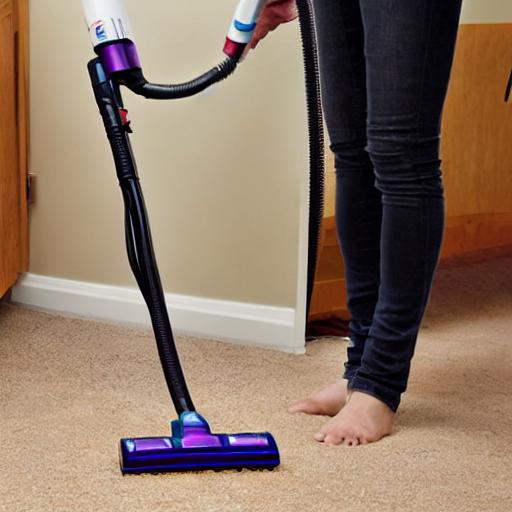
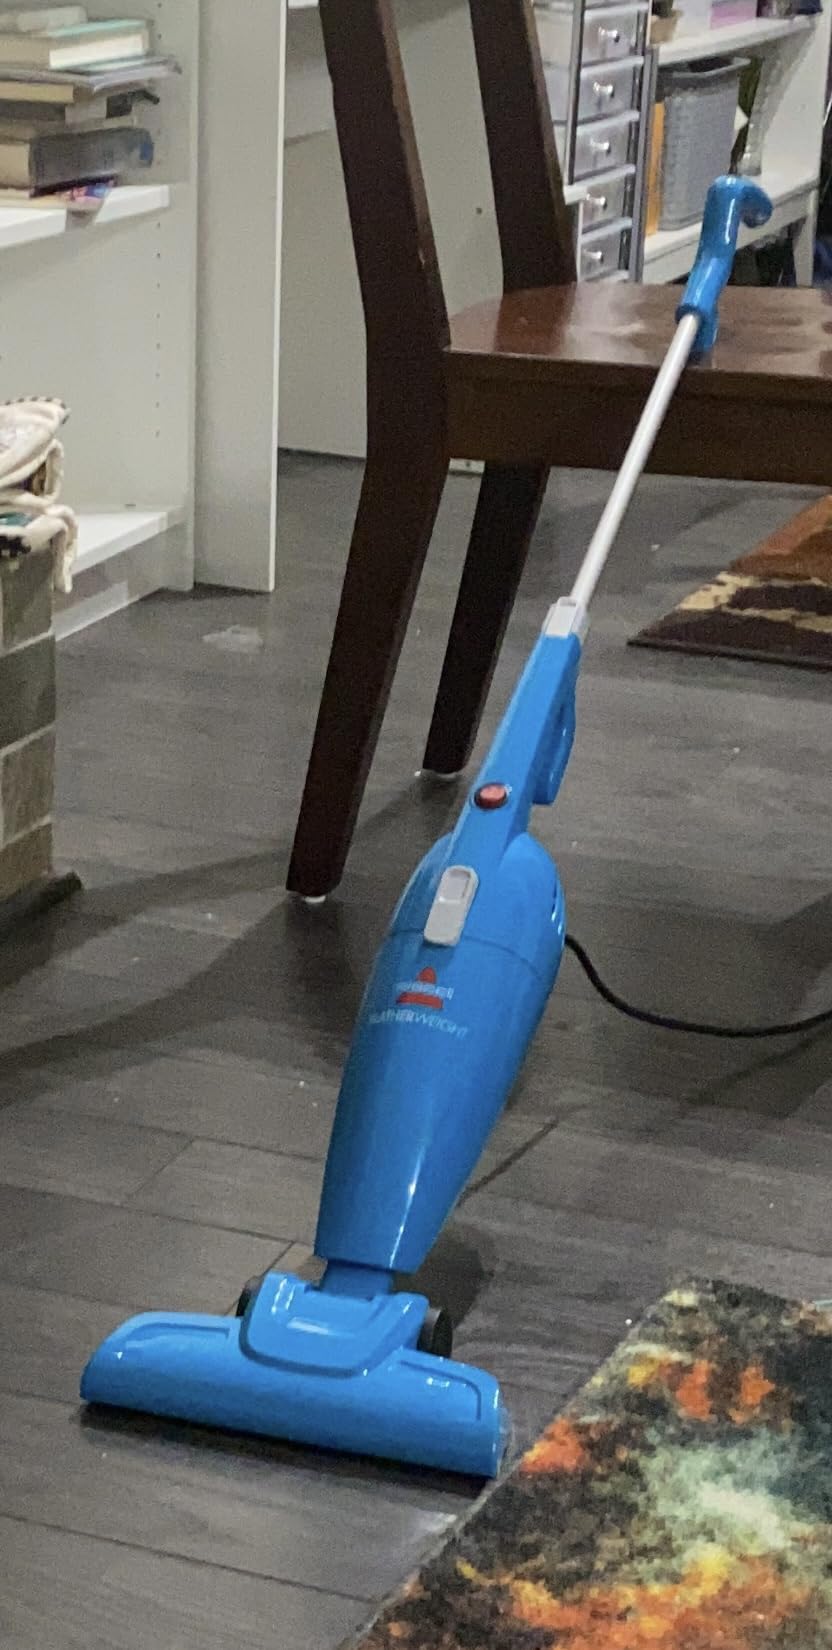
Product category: items_vacuum
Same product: no